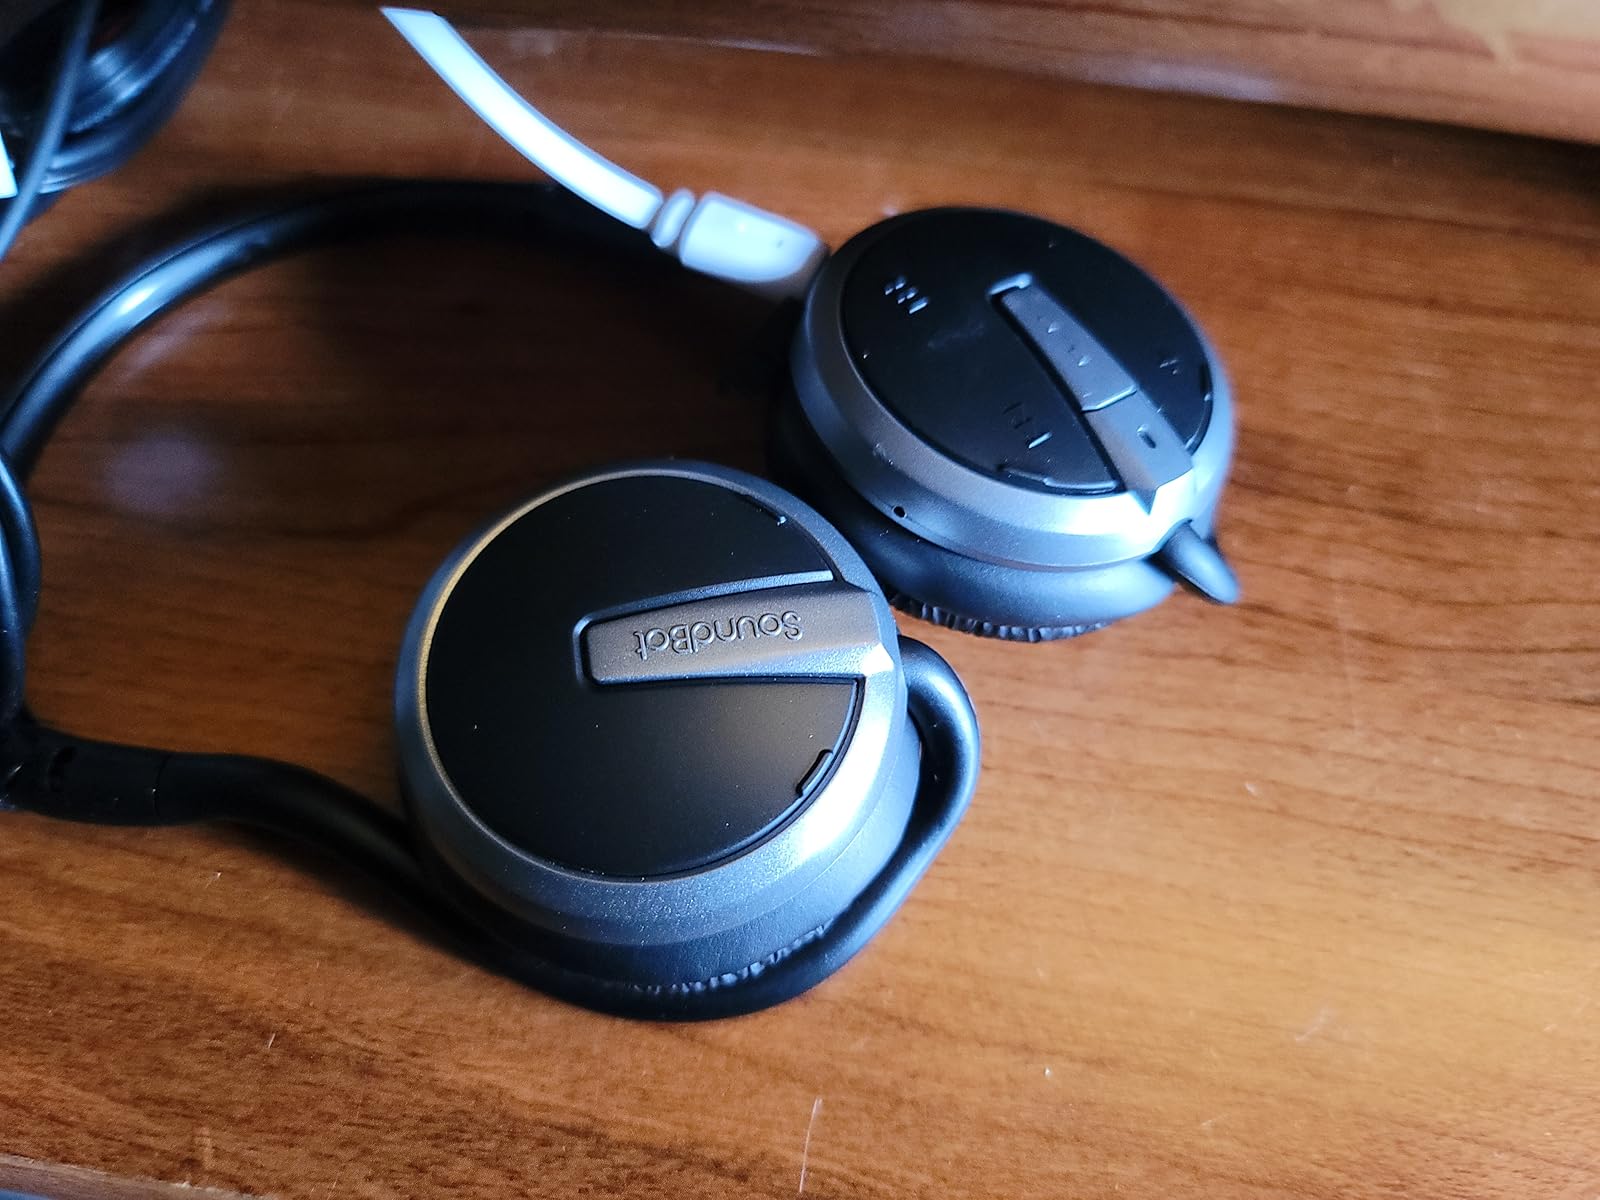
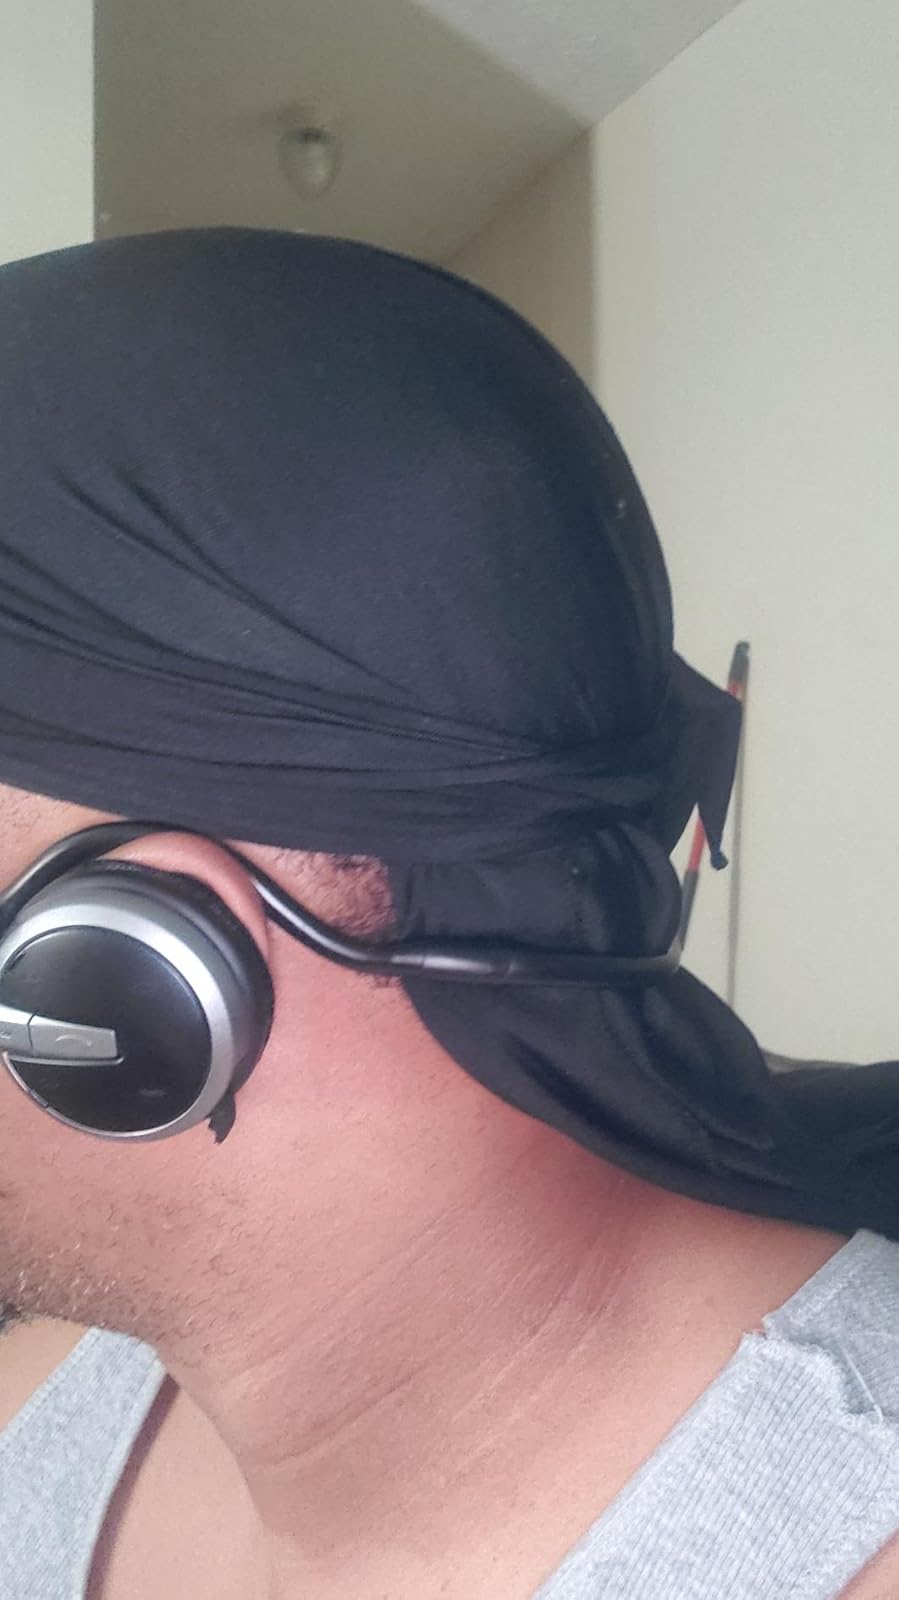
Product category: headphones
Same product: yes